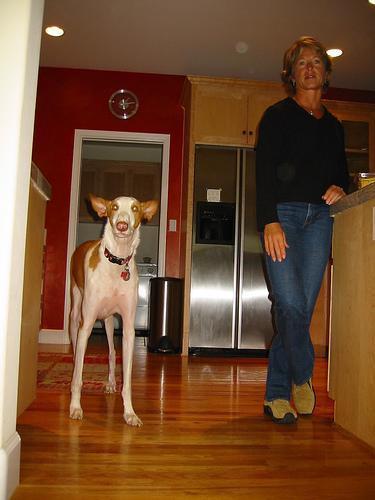
Ibizan_hound